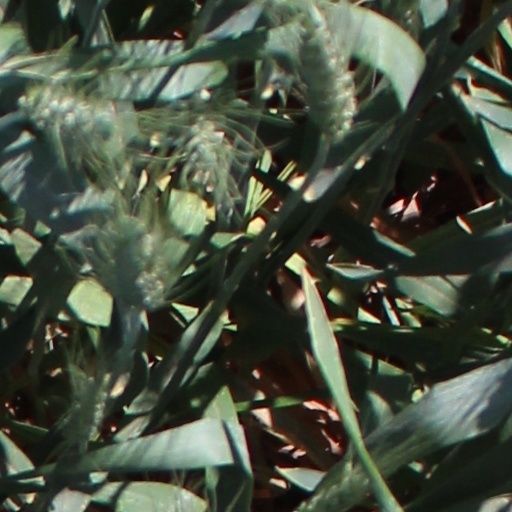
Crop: wheat